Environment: real
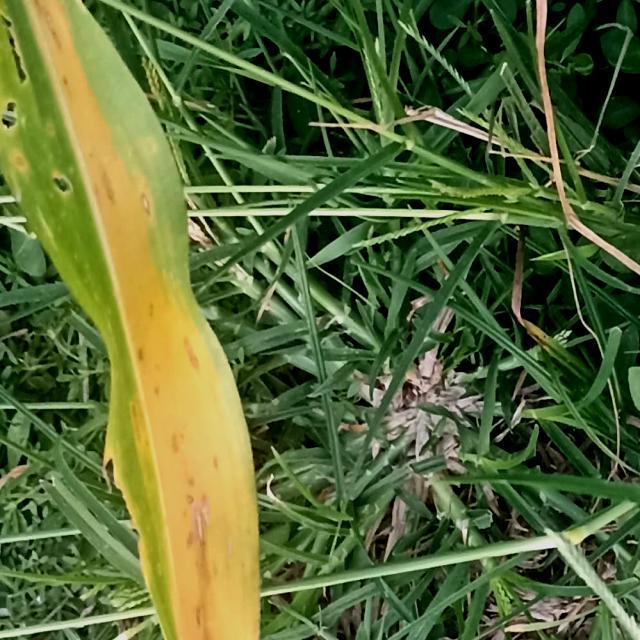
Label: nitrogen_deficiency